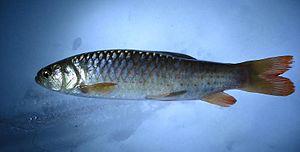
Piabucina est un genre de poissons téléostéens de la famille des Lebiasinidae et de l'ordre des Characiformes.